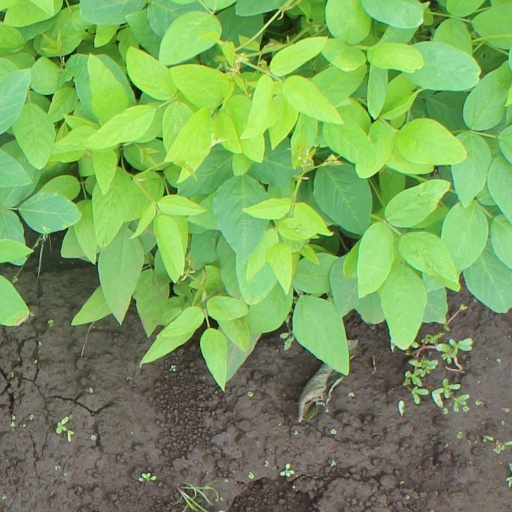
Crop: soybean